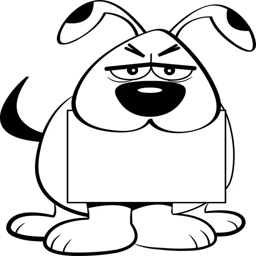
angry dog holding a sign in it 's mouth .